The White Fathers Mission in Uganda

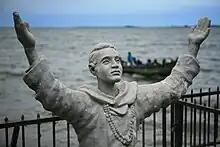
Statue of Fr. Pere Siméon Lourdel Marpel (aka Mapeera) at Mapeera Nabulagala Church

The late cardinal Nsubuga exhumed the remains of the five pioneer missionaries in Uganda from Bagamoyo and Rubaga cemeteries and kept them in a secret place until it was resolved by the Catholic church in Uganda to re-bury them.